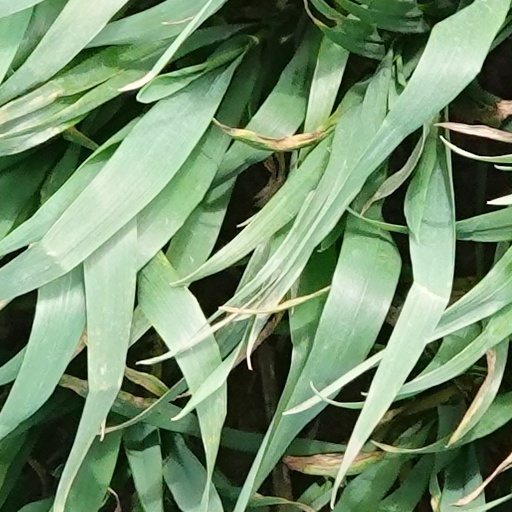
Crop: wheat